Seow Poh Leng

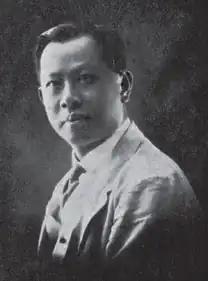

Seow Poh Leng (1883 - 1942) one of the first few Peranakan Babas at Emerald Hill, was a prominent and successful Singaporean banker, founding member of the Ho Hong Bank, member of the committee of the Straits Settlement (Settlement of Singapore), philanthropist and benefactor of public development works. He was a strong advocate of limited liability trading and promoted the advantages of the Limited Liability Company system.